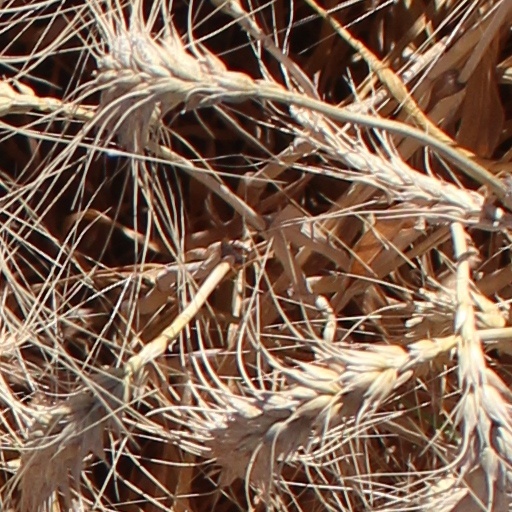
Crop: wheat